Variations for piano (Webern)

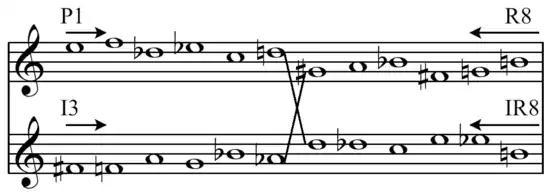
Principal forms of Webern's tone row from movement 1. The first simultaneous pairing of row forms is P1 and R8, and as with the principal forms, each hexachord fills in a chromatic fourth, with B as the pivot (end of P1 and beginning of IR8), and thus linked by the prominent tritone in the center of the row.File:Webern - Piano Variations op. 27 tone row.mid

The work's title, "Variations", is ambiguous. In a letter dated 18 July, Webern wrote: "The completed part is a variations movement; the whole will be a kind of 'Suite'". Only the third movement was completed at the time, and it is clearly a set of variations. The form of the other two movements conforms to the "Suite" plan: the first movement is a ternary form, A–B–A, and the second is a binary form. However, to refer to an entire work by the form of its last movement is very unusual, and numerous attempts have been made to explain the title.